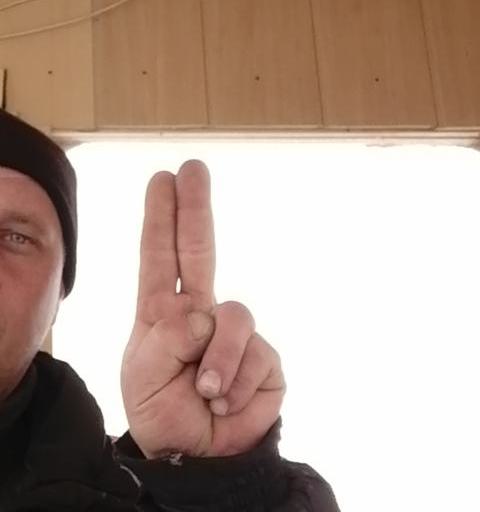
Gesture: two_up